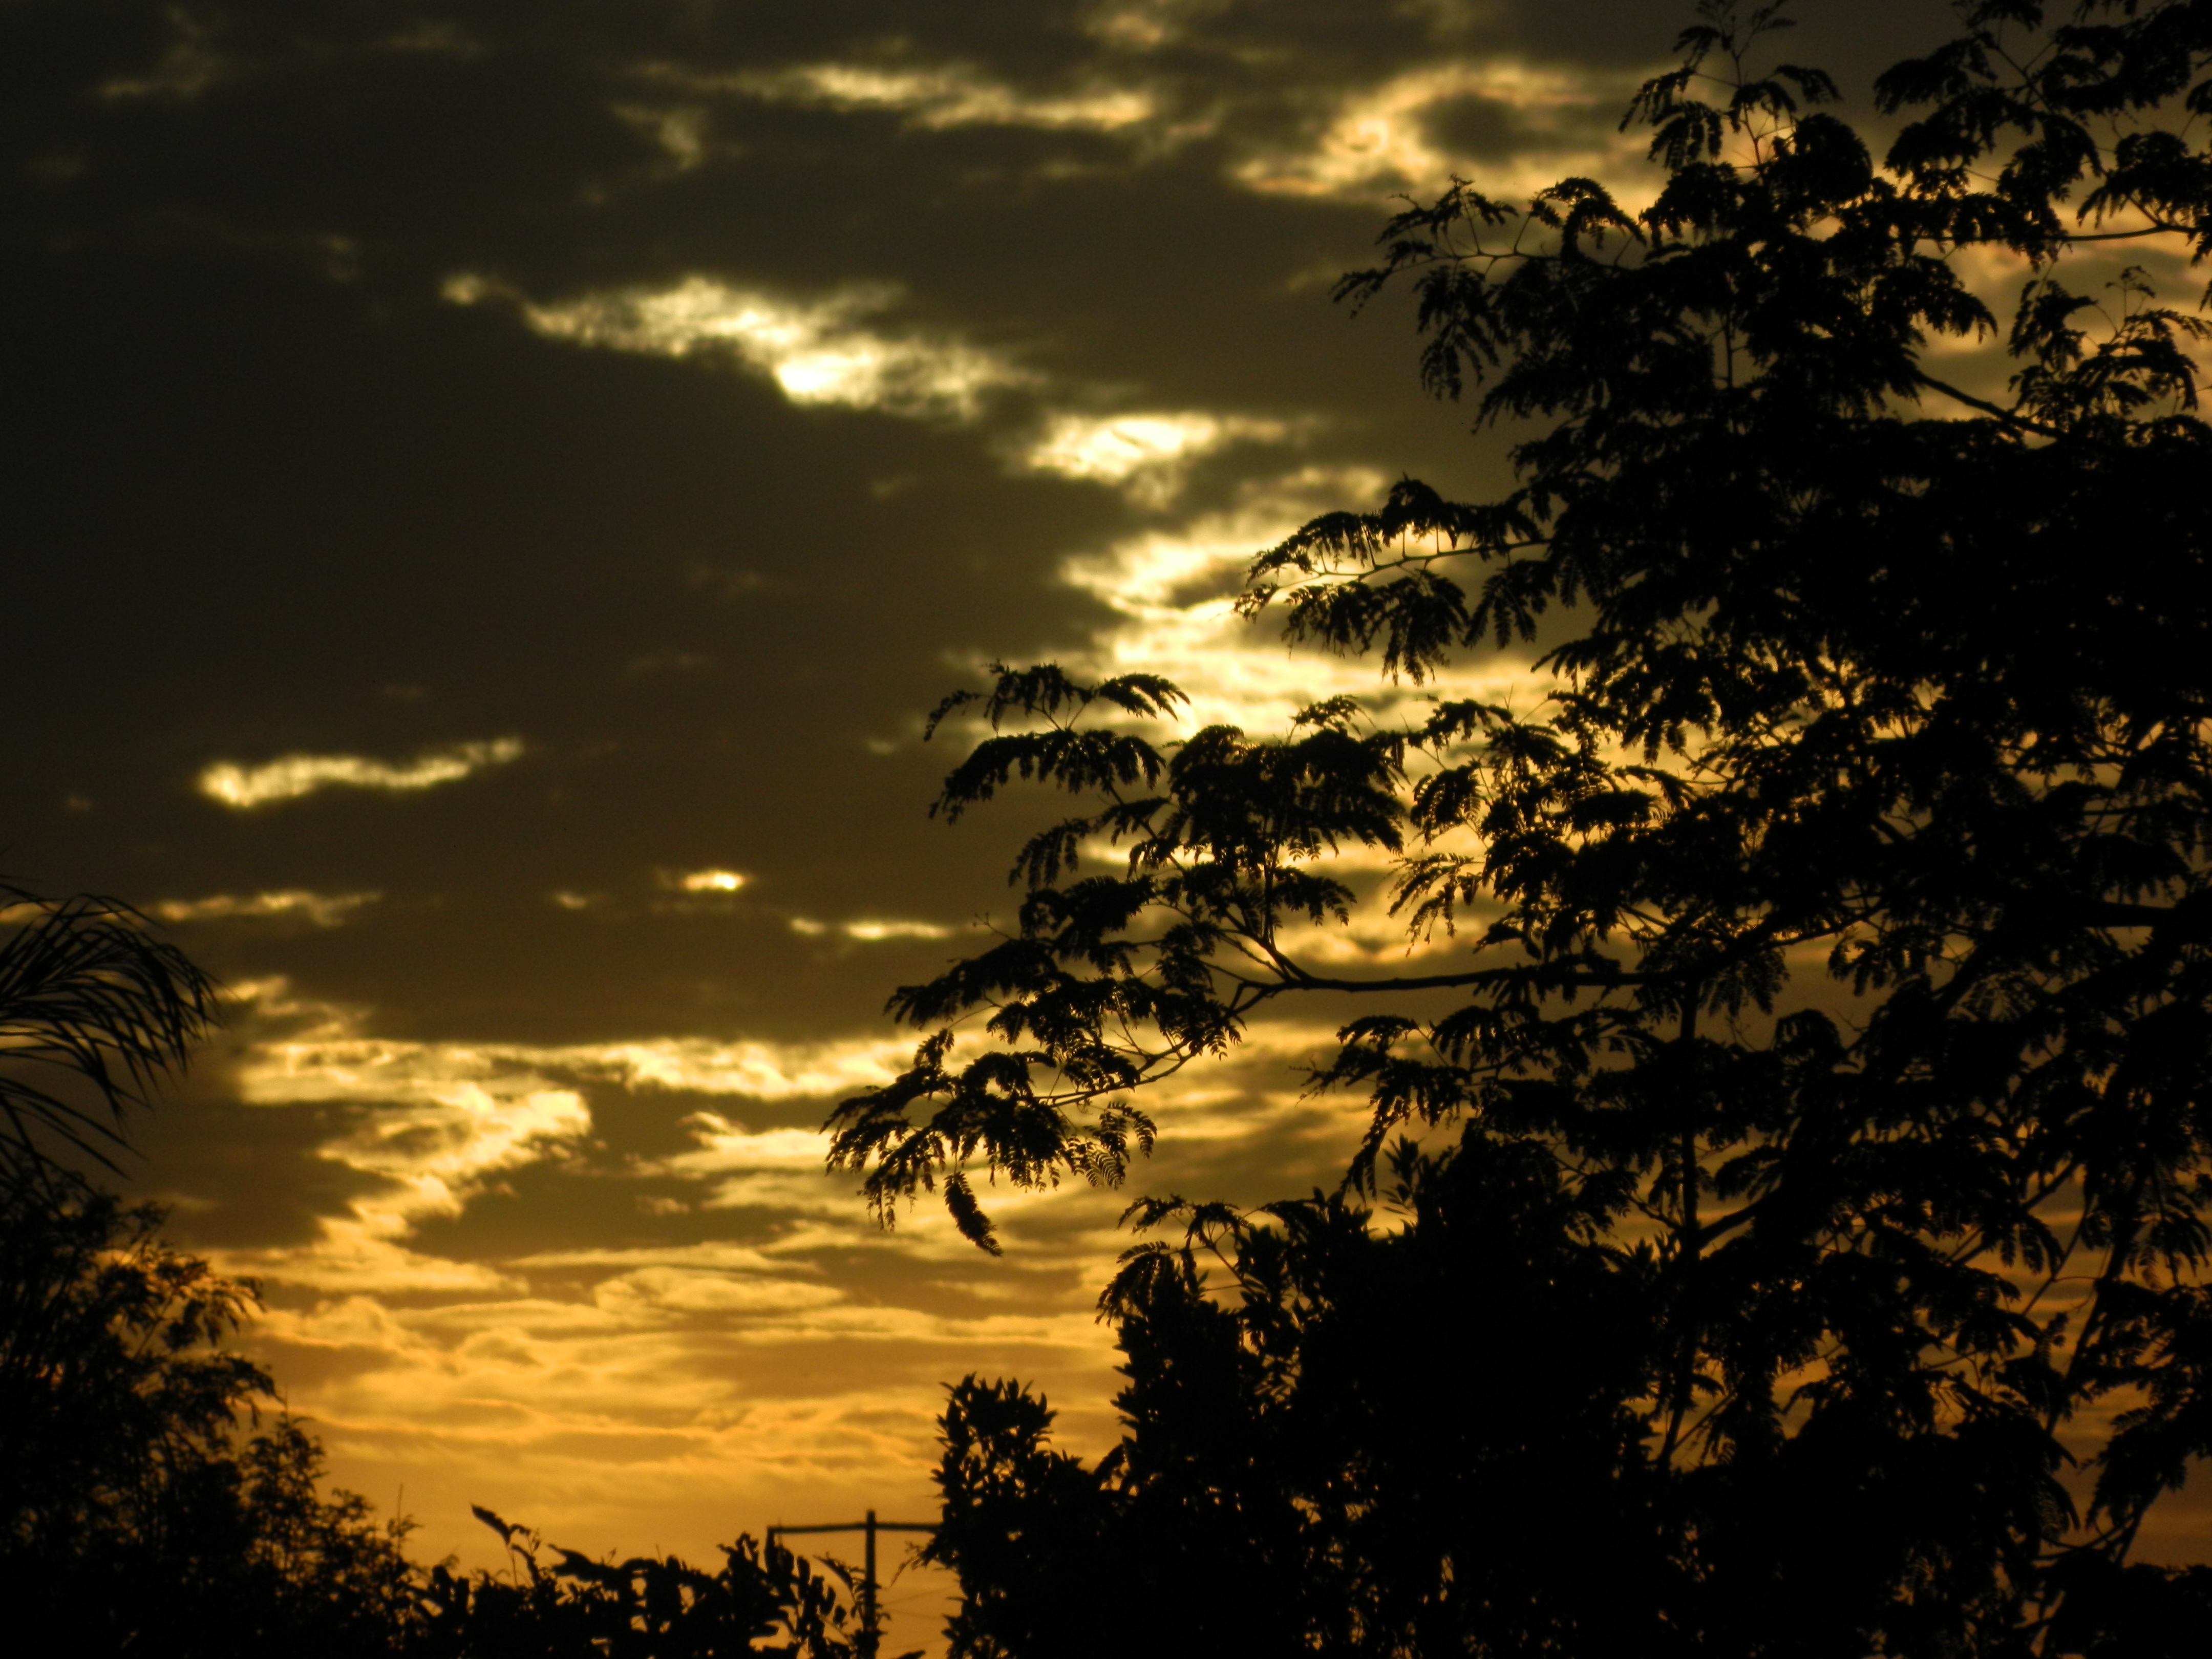
landscape, tree, nature, horizon, branch, cloud, sky, sun, sunrise, sunset, sunlight, morning, dawn, atmosphere, dusk, evening, reflection, darkness, backcountry, clouds, rays, eventide, afterglow, rays of sunshine, against light